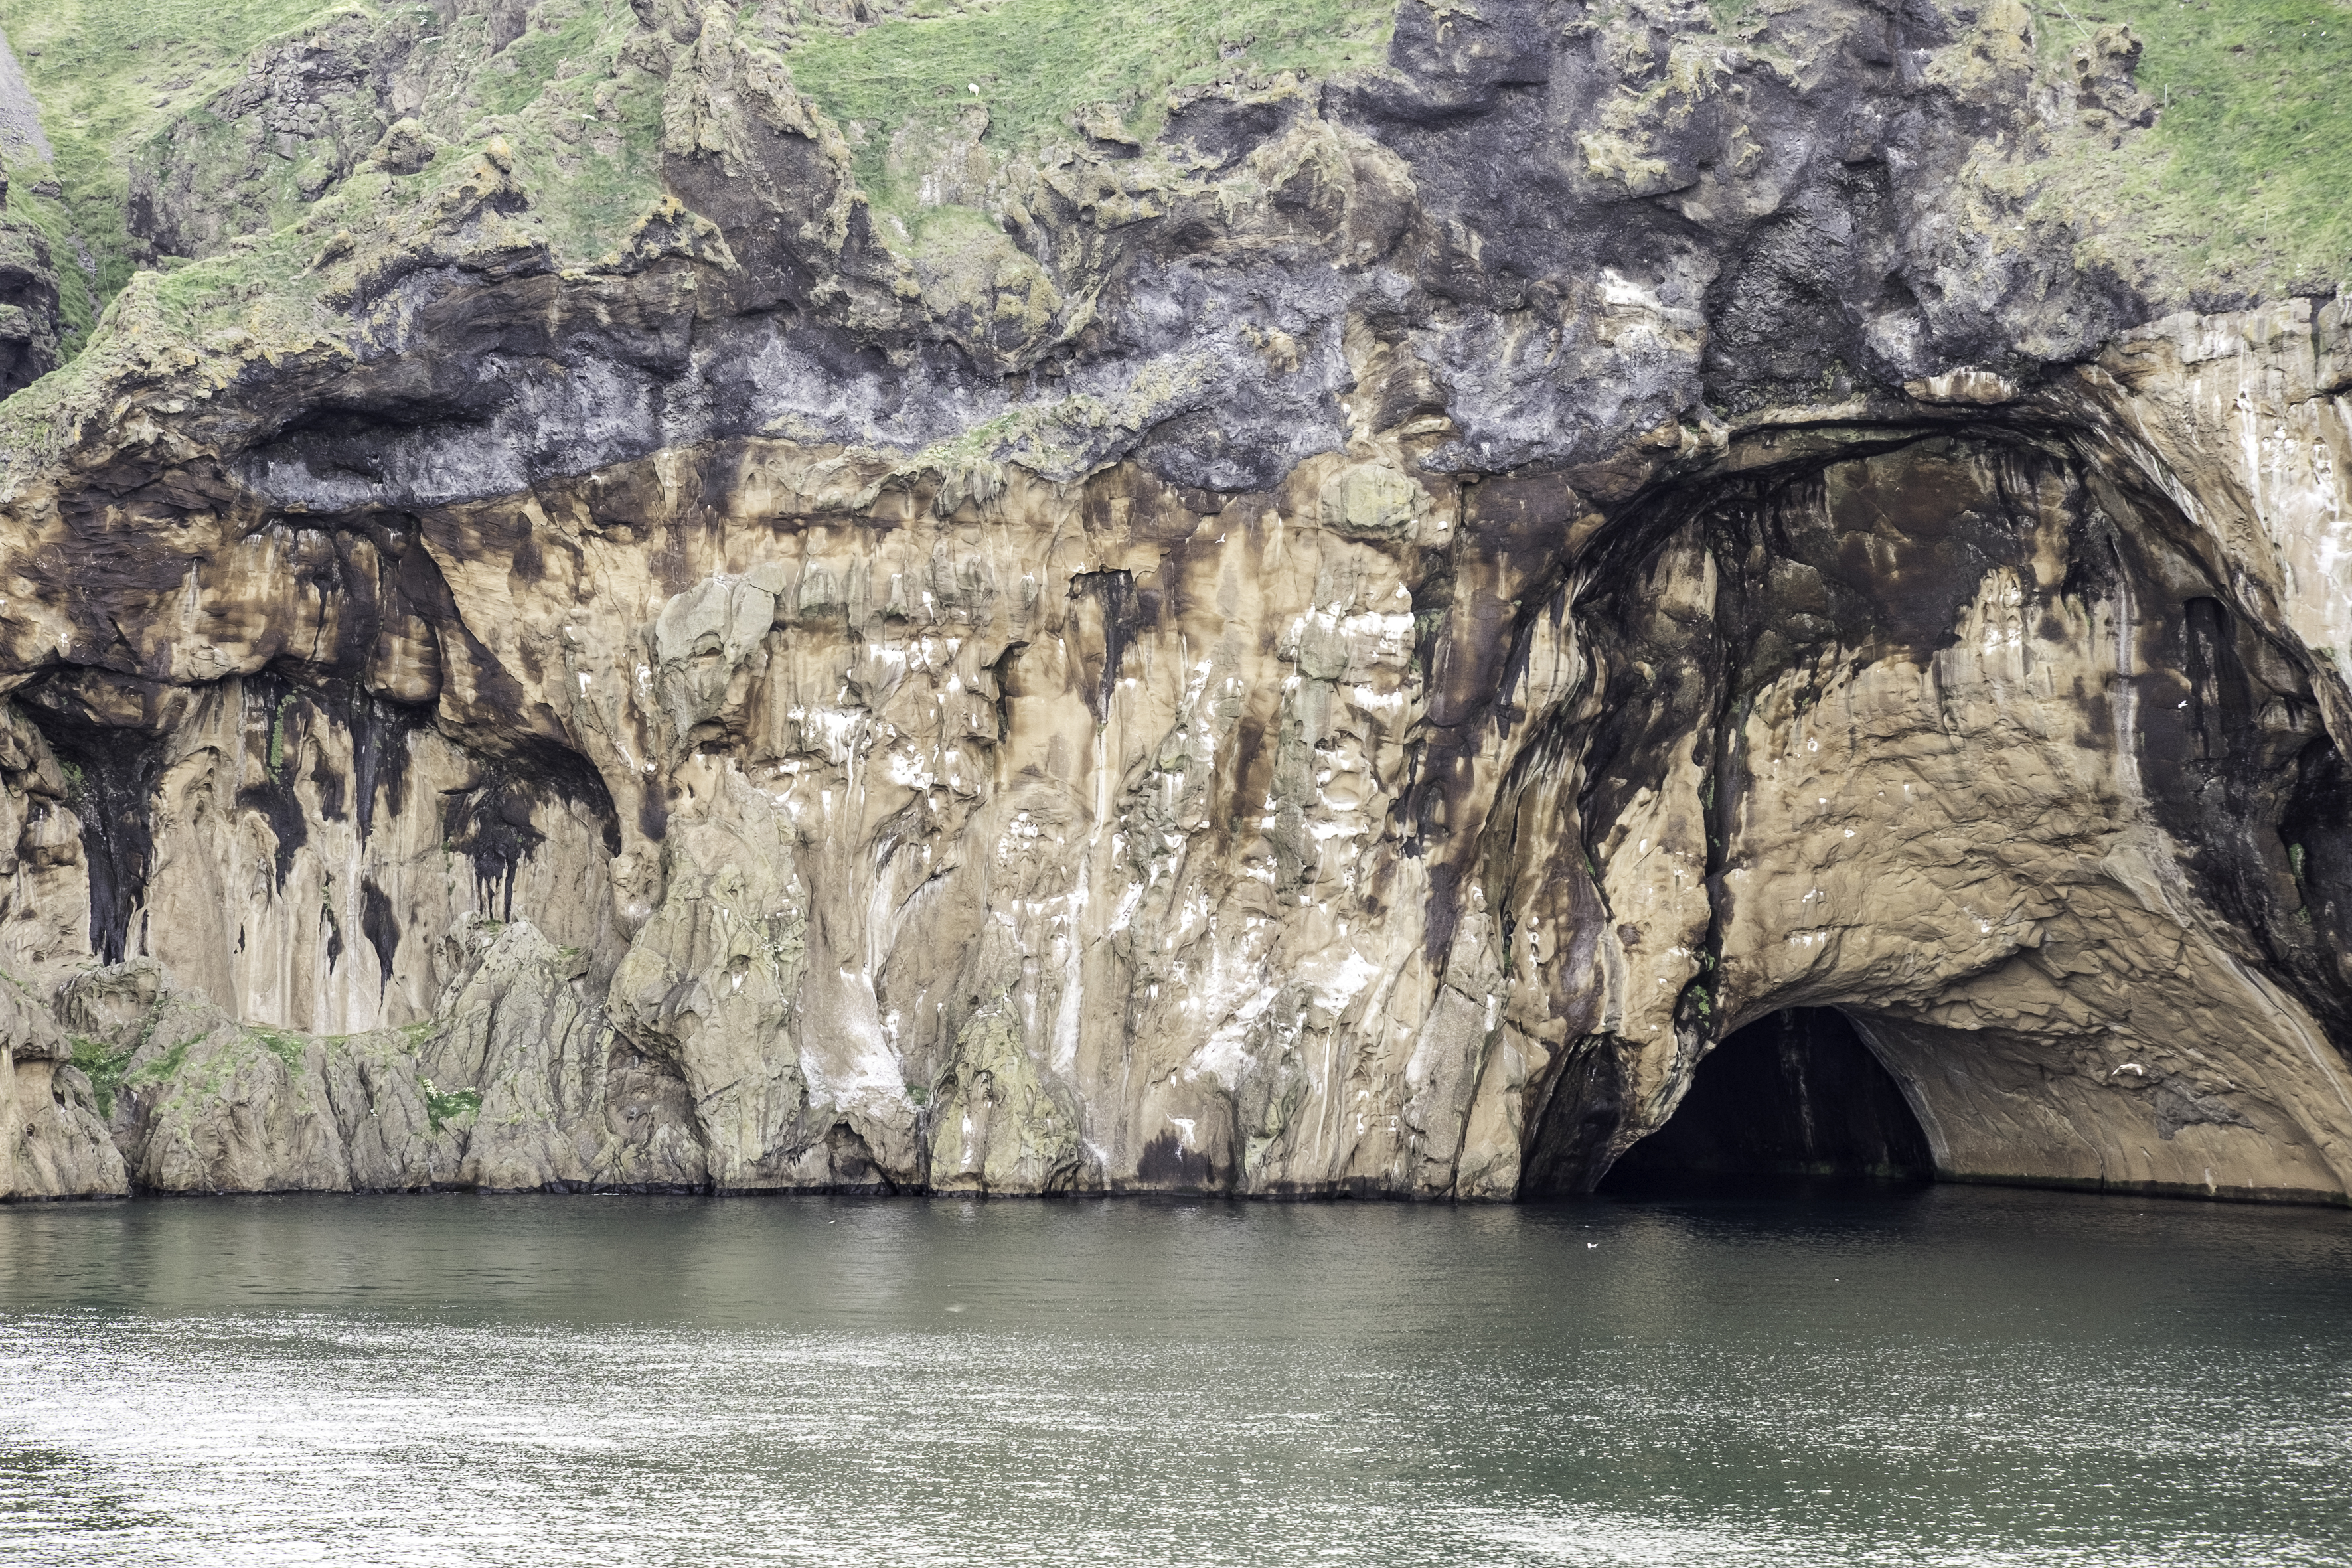
coast, rock, travel, formation, cliff, fujifilm, cave, bay, iceland, terrain, south, is, geology, fuji, fujixt1, wadi, fujix, vestmannaeyjar, landform, natural arch, sea cave, geographical feature